Melbourne United

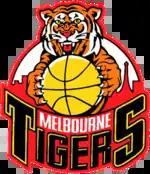
Melbourne Tigers logo (1998–2006)

The addition of Lanard Copeland in 1992 led to the Tigers reaching their maiden NBL Grand Final series, where they were defeated 2–1 by the South East Melbourne Magic. Gaze and Copeland formed arguably the best back-court partnership in NBL history, with Copeland happily playing second fiddle to Gaze and almost always stepping up as the "go to" man when Gaze was absent. Joining Gaze, Copeland and Simmons in 1993 was Mark Bradtke, as the foursome led the Tigers back to the NBL Grand Final, where they faced the Perth Wildcats. Having split the first two games, Game 3 in Perth went down to the wire. A tense and tight affair led to a frantic final minute – with the Wildcats trailing by three and Andrew Vlahov holding possession, his three-point attempt from the top of the arc looked oh-so-good, before completing a near-full circle of the rim and hitting the backboard before rattling out. It was a fitting maiden championship win for Andrew and Lindsay Gaze, with the father-son duo embracing in a memorable teary breakdown following the game.